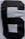
Number: 6